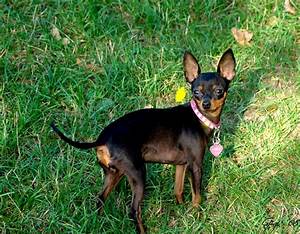
Label: dog